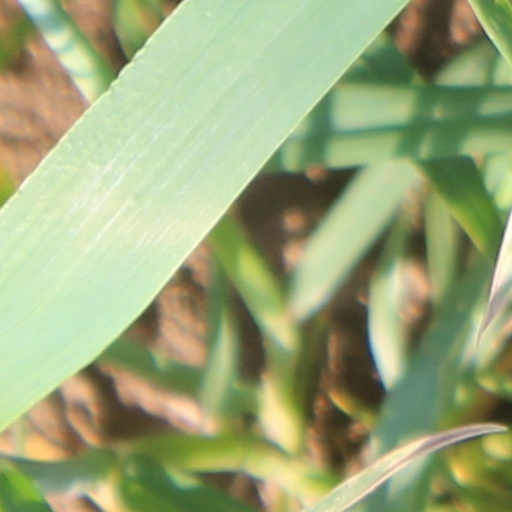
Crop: wheat